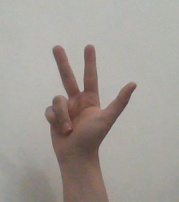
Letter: al